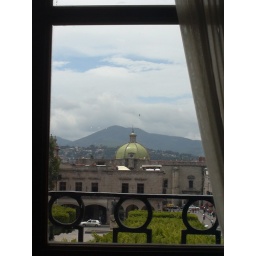
This is the restuant that was in Morelia. This was right after i got my new glasses after the ocean ate them. w